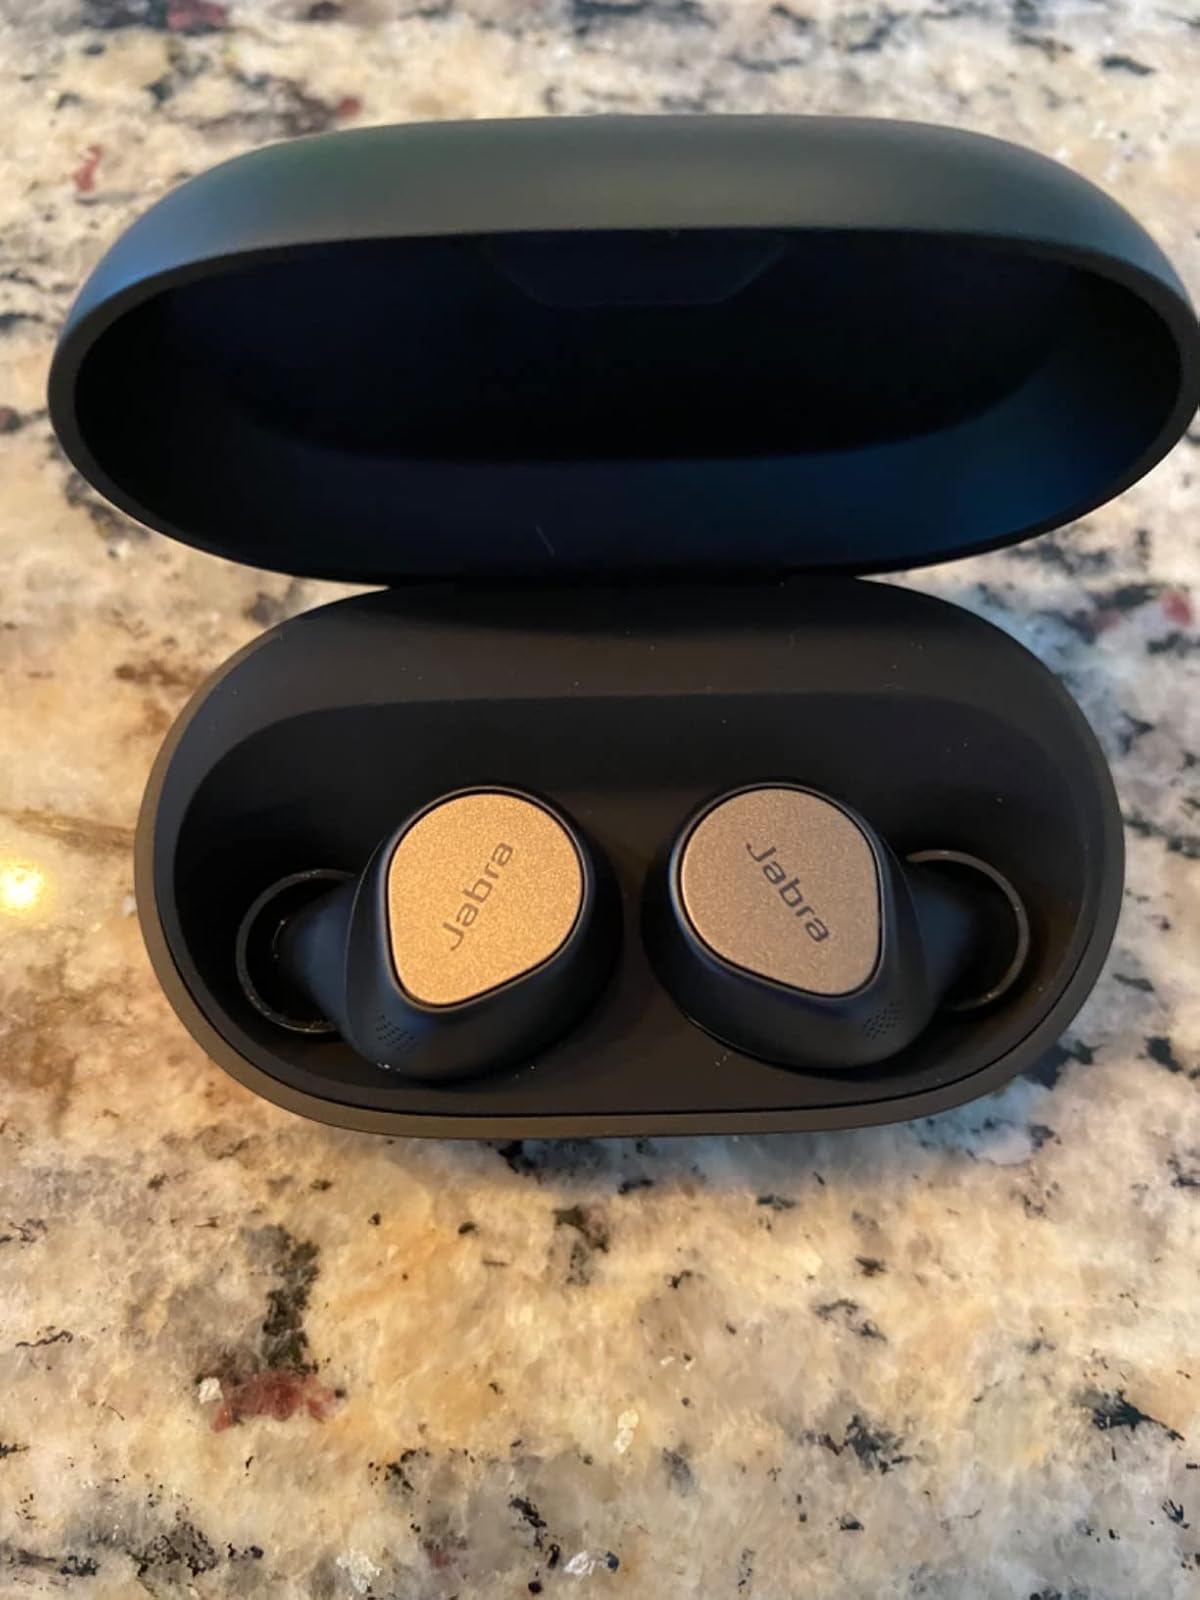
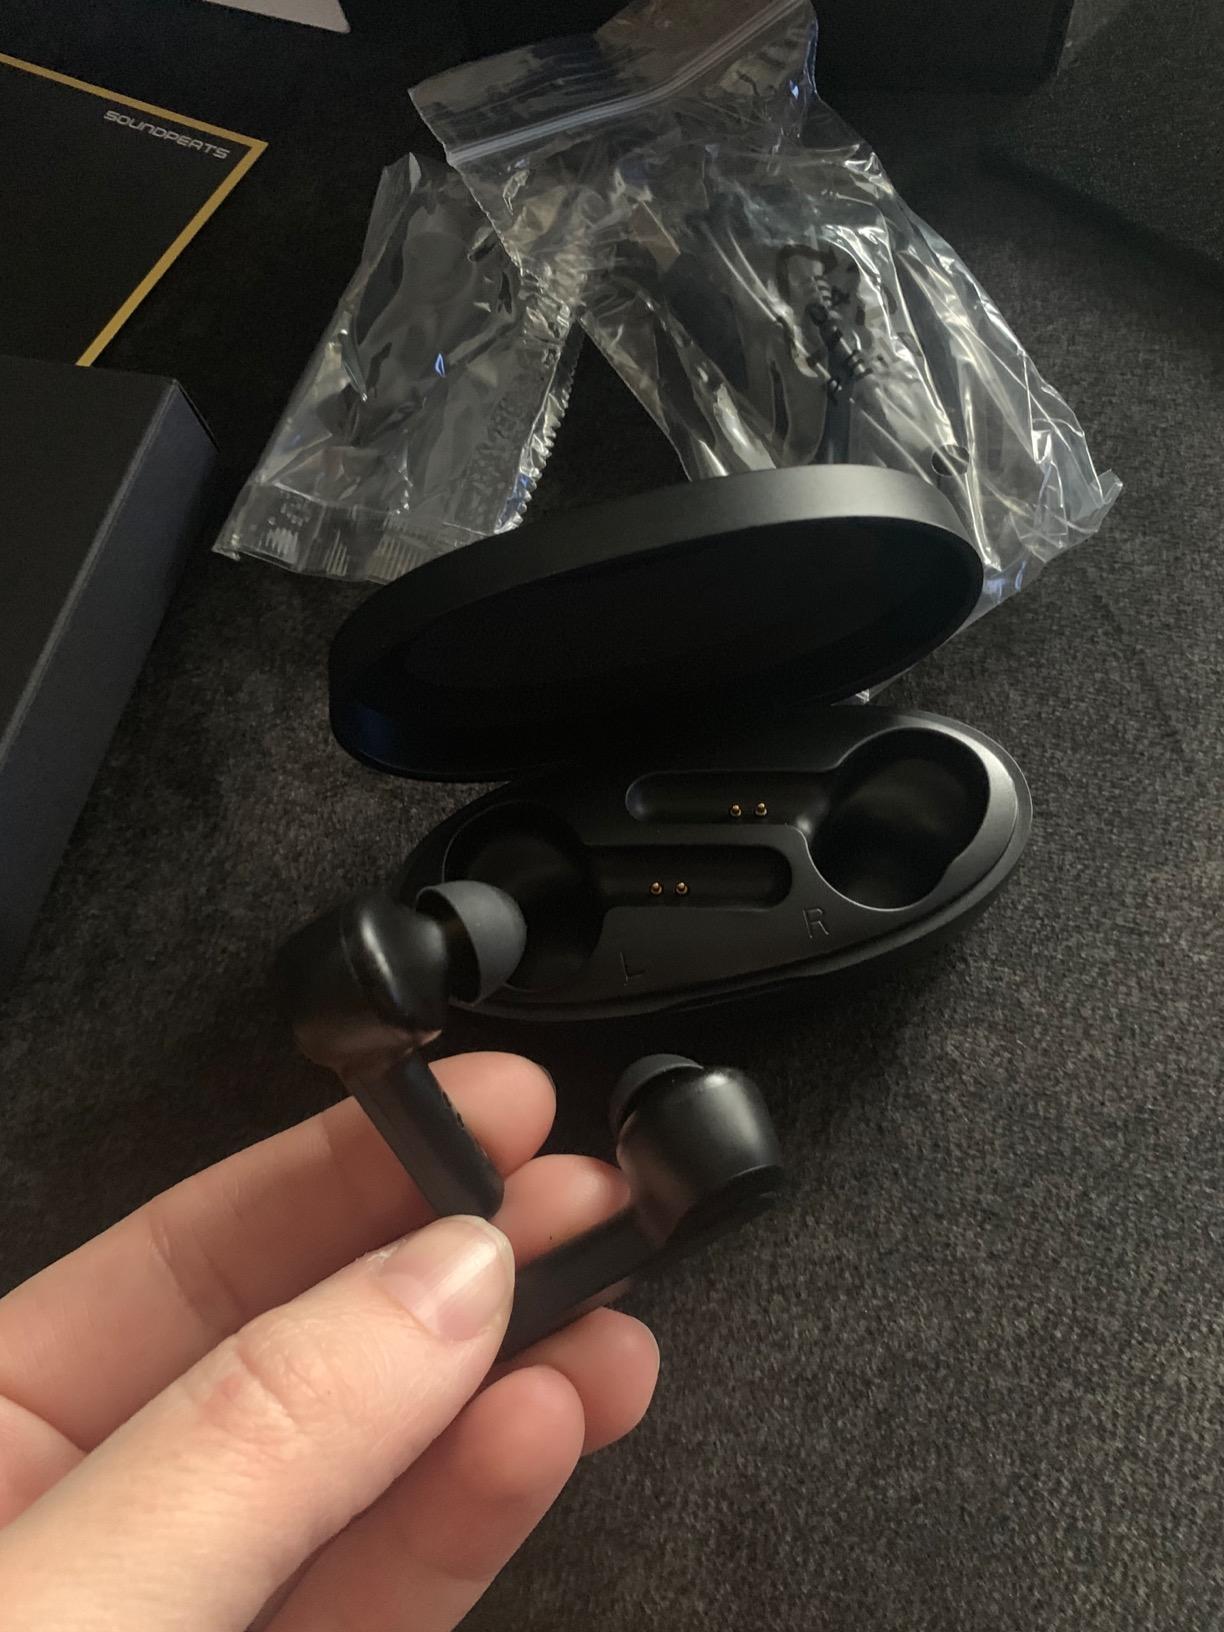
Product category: earbuds
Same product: no